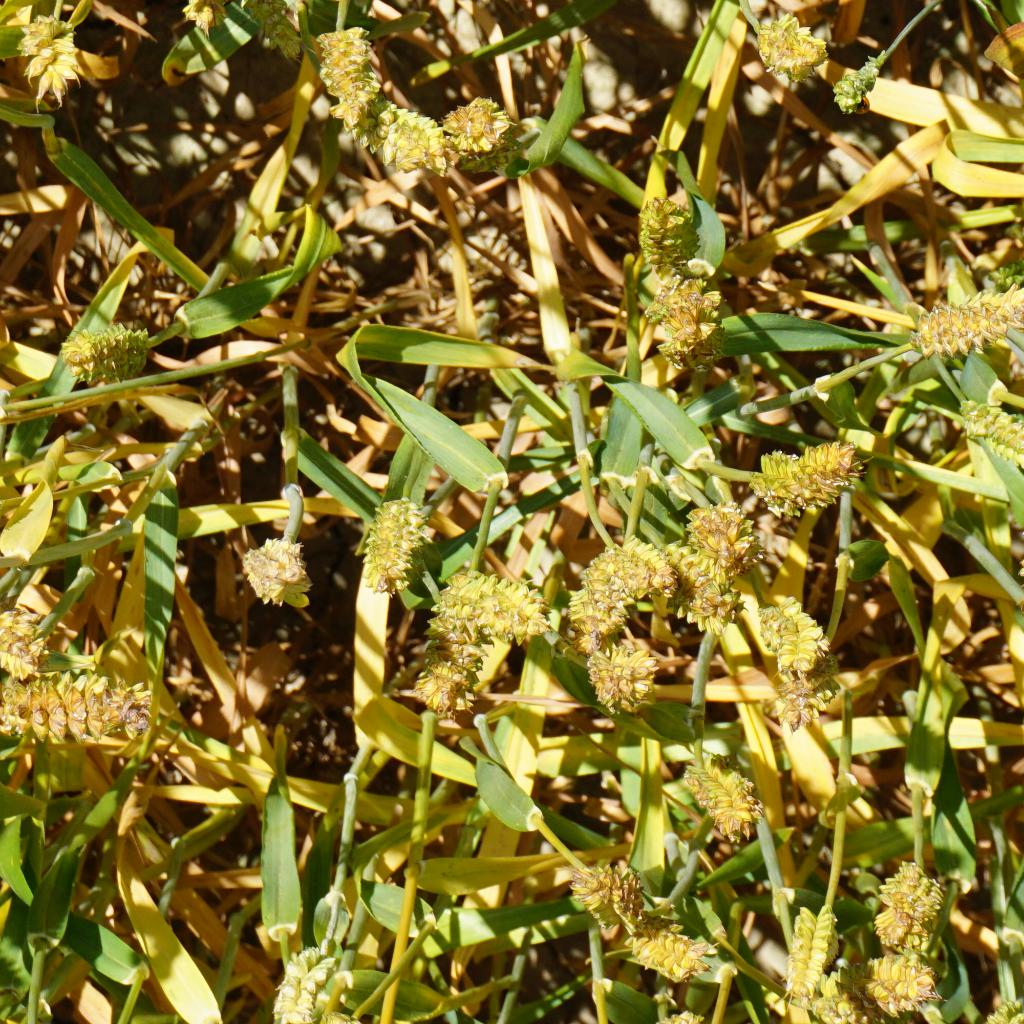
Country: France
Location: Gréoux
Wheat development stage: Filling - Ripening